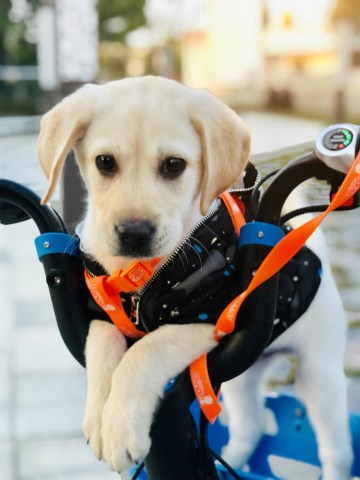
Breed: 3580-n000122-Labrador_retriever